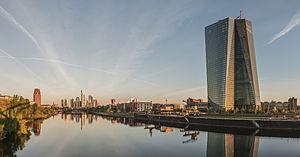
La Skytower est un gratte-ciel situé dans la ville allemande de Francfort-sur-le-Main. Il se trouve dans le quartier d'Ostend, sur la Sonnemannstraße. Achevé en 2014, il accueille le siège de la Banque centrale européenne.